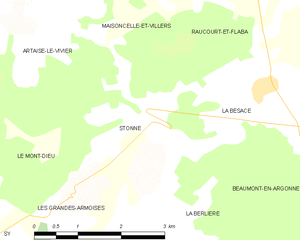
Carte des communes françaises: Stonne